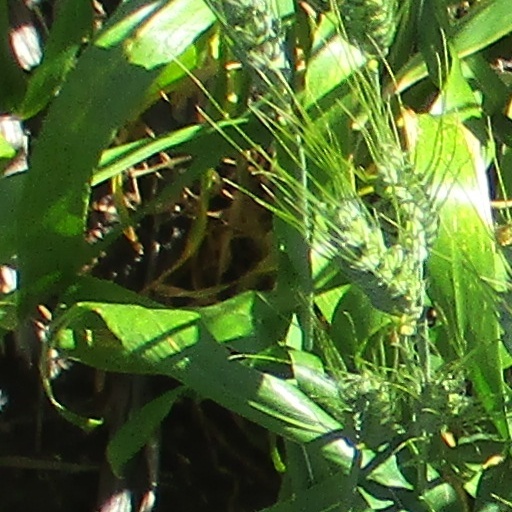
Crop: wheat